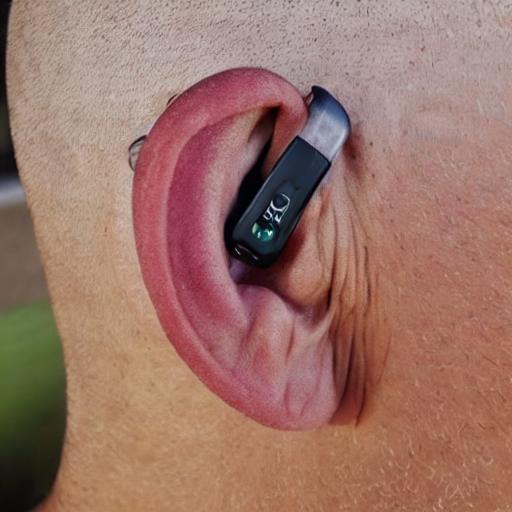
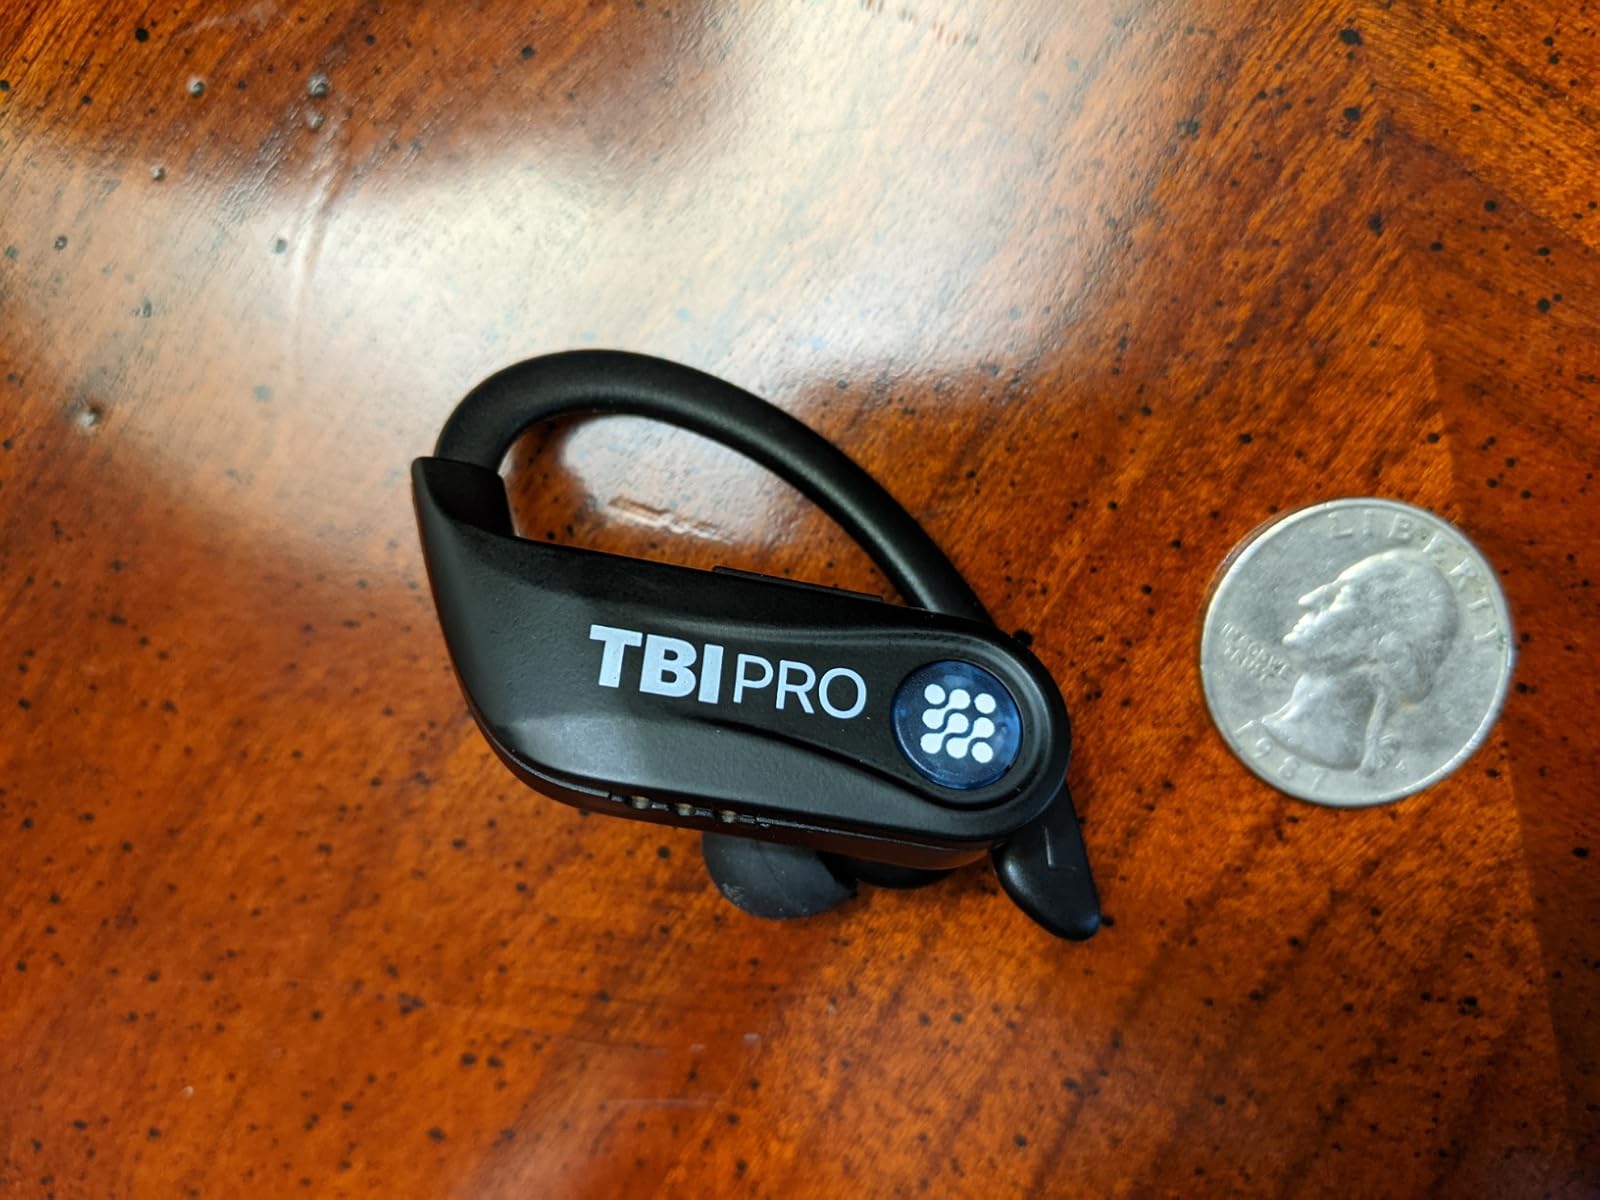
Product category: earbuds
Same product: no